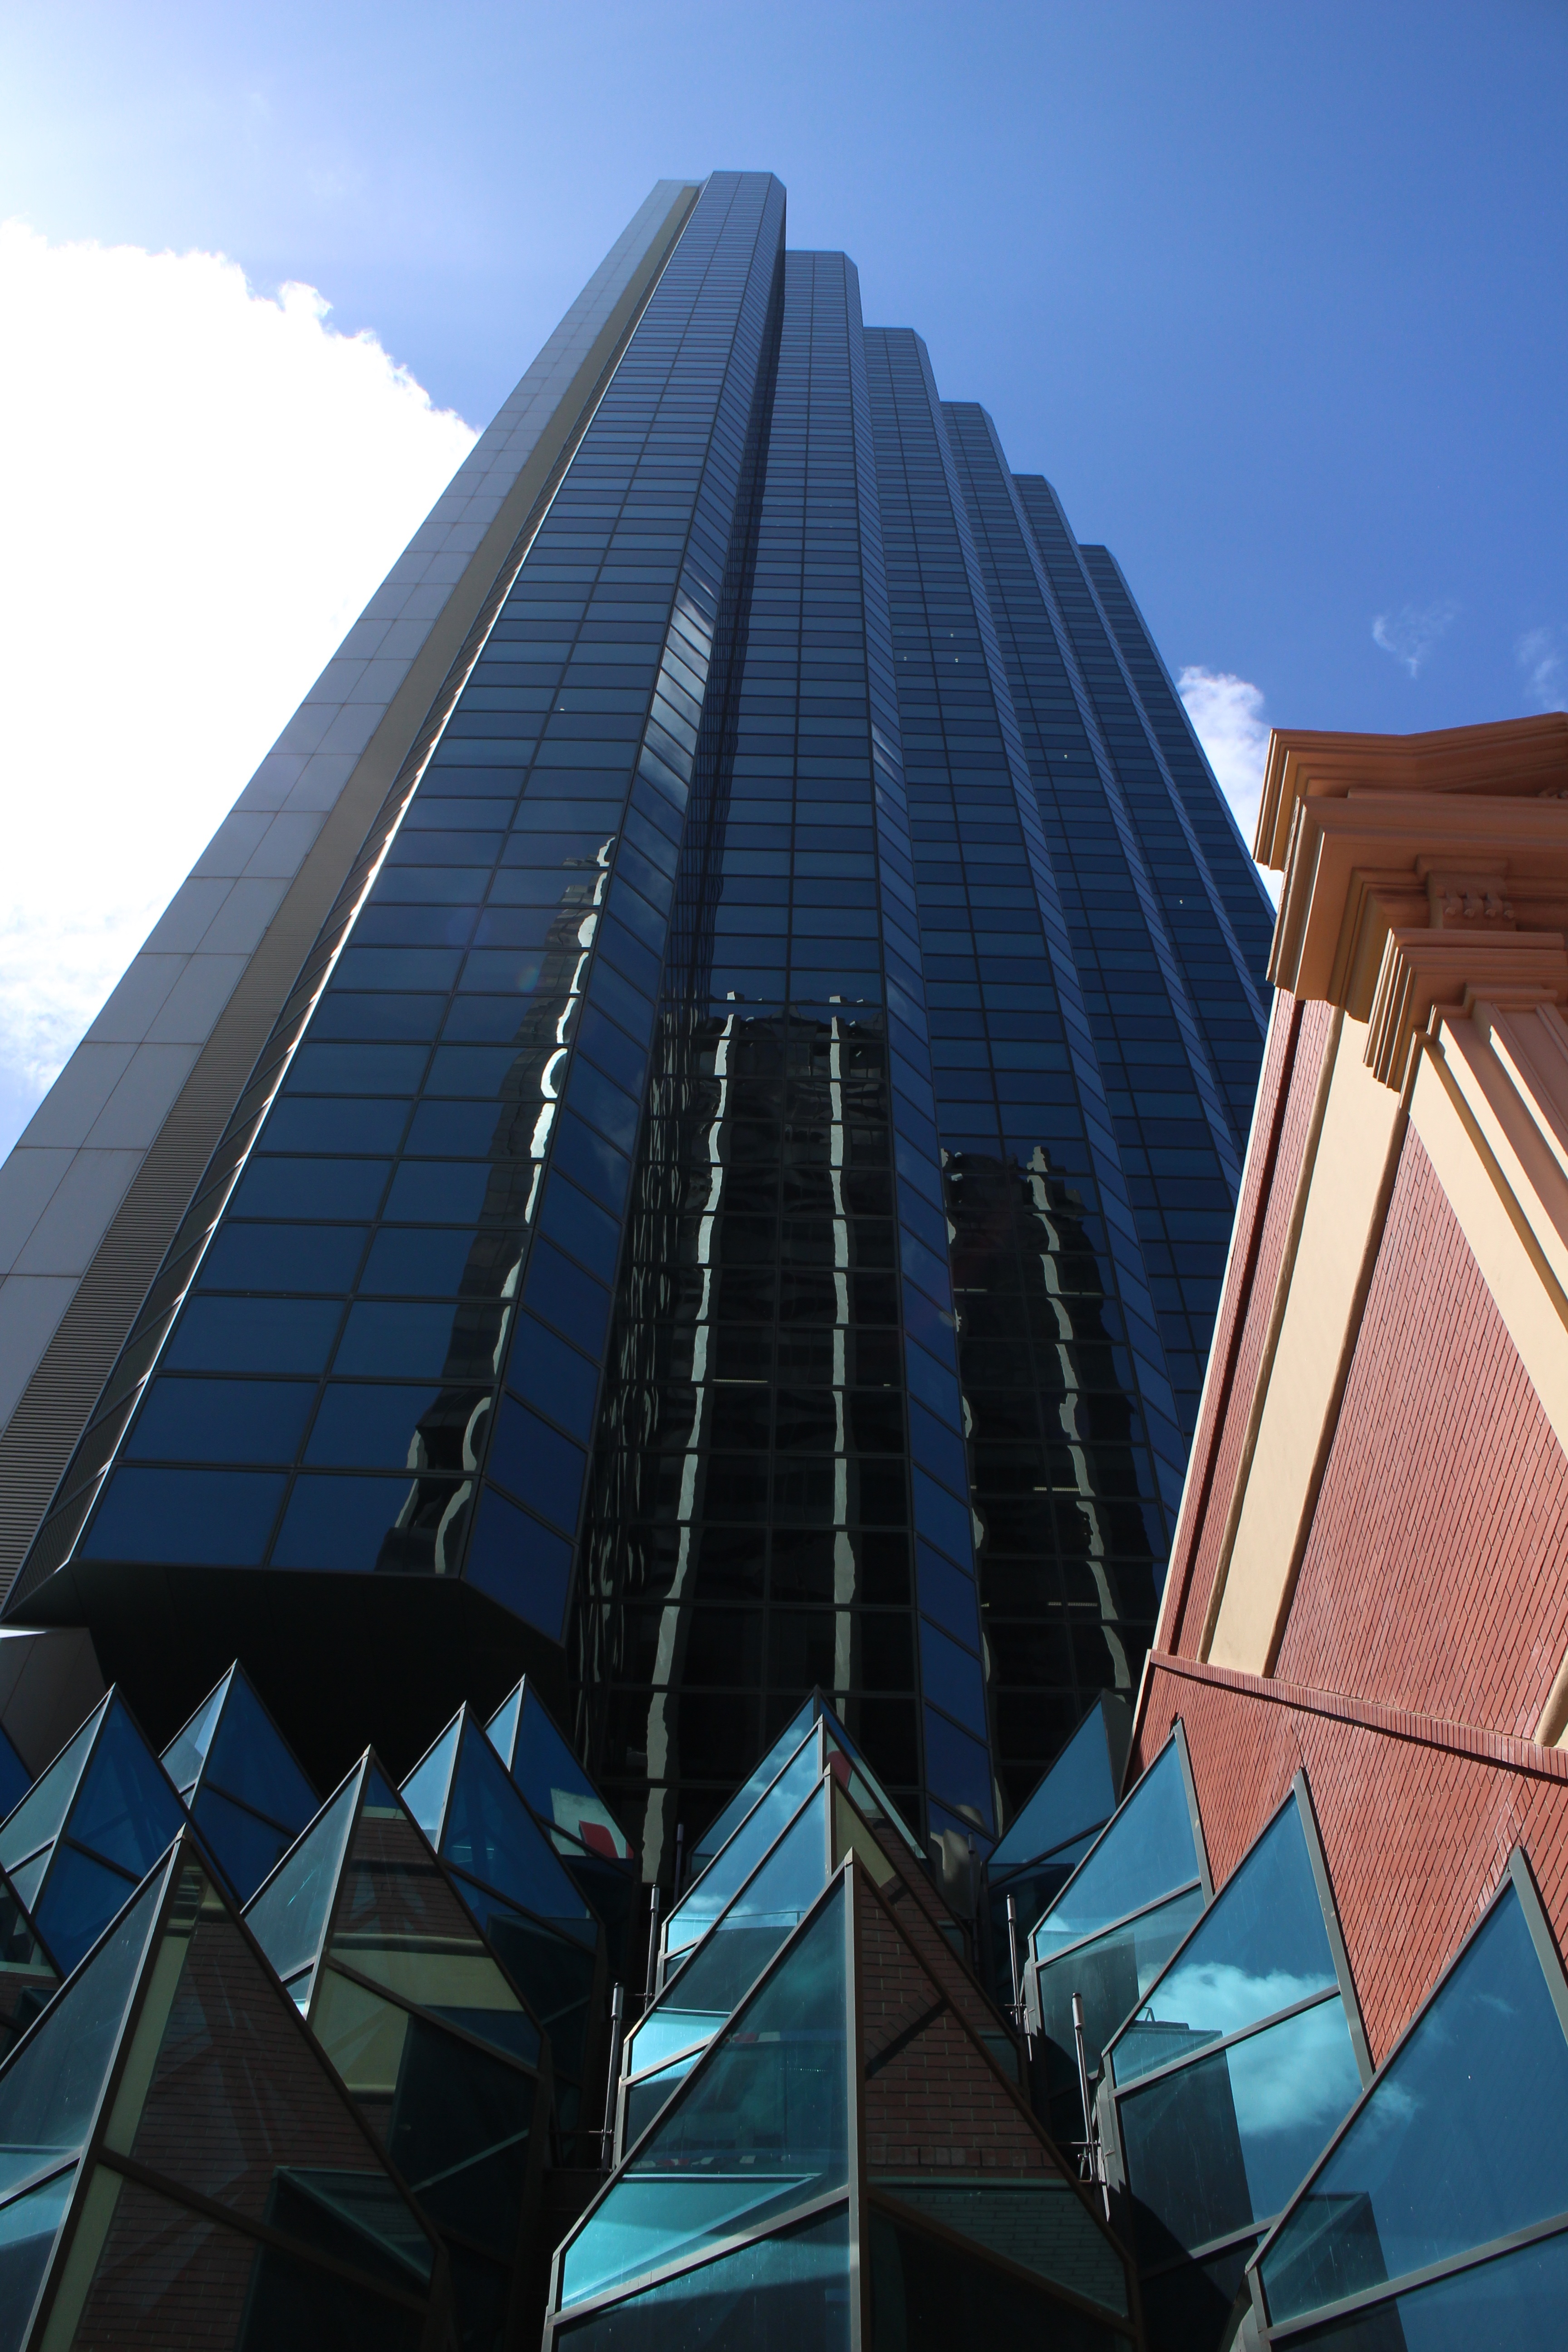
architecture, structure, sunlight, glass, roof, building, city, skyscraper, downtown, line, reflection, high, landmark, facade, blue, exterior, tower block, tall, metropolis, urban area, metropolitan area